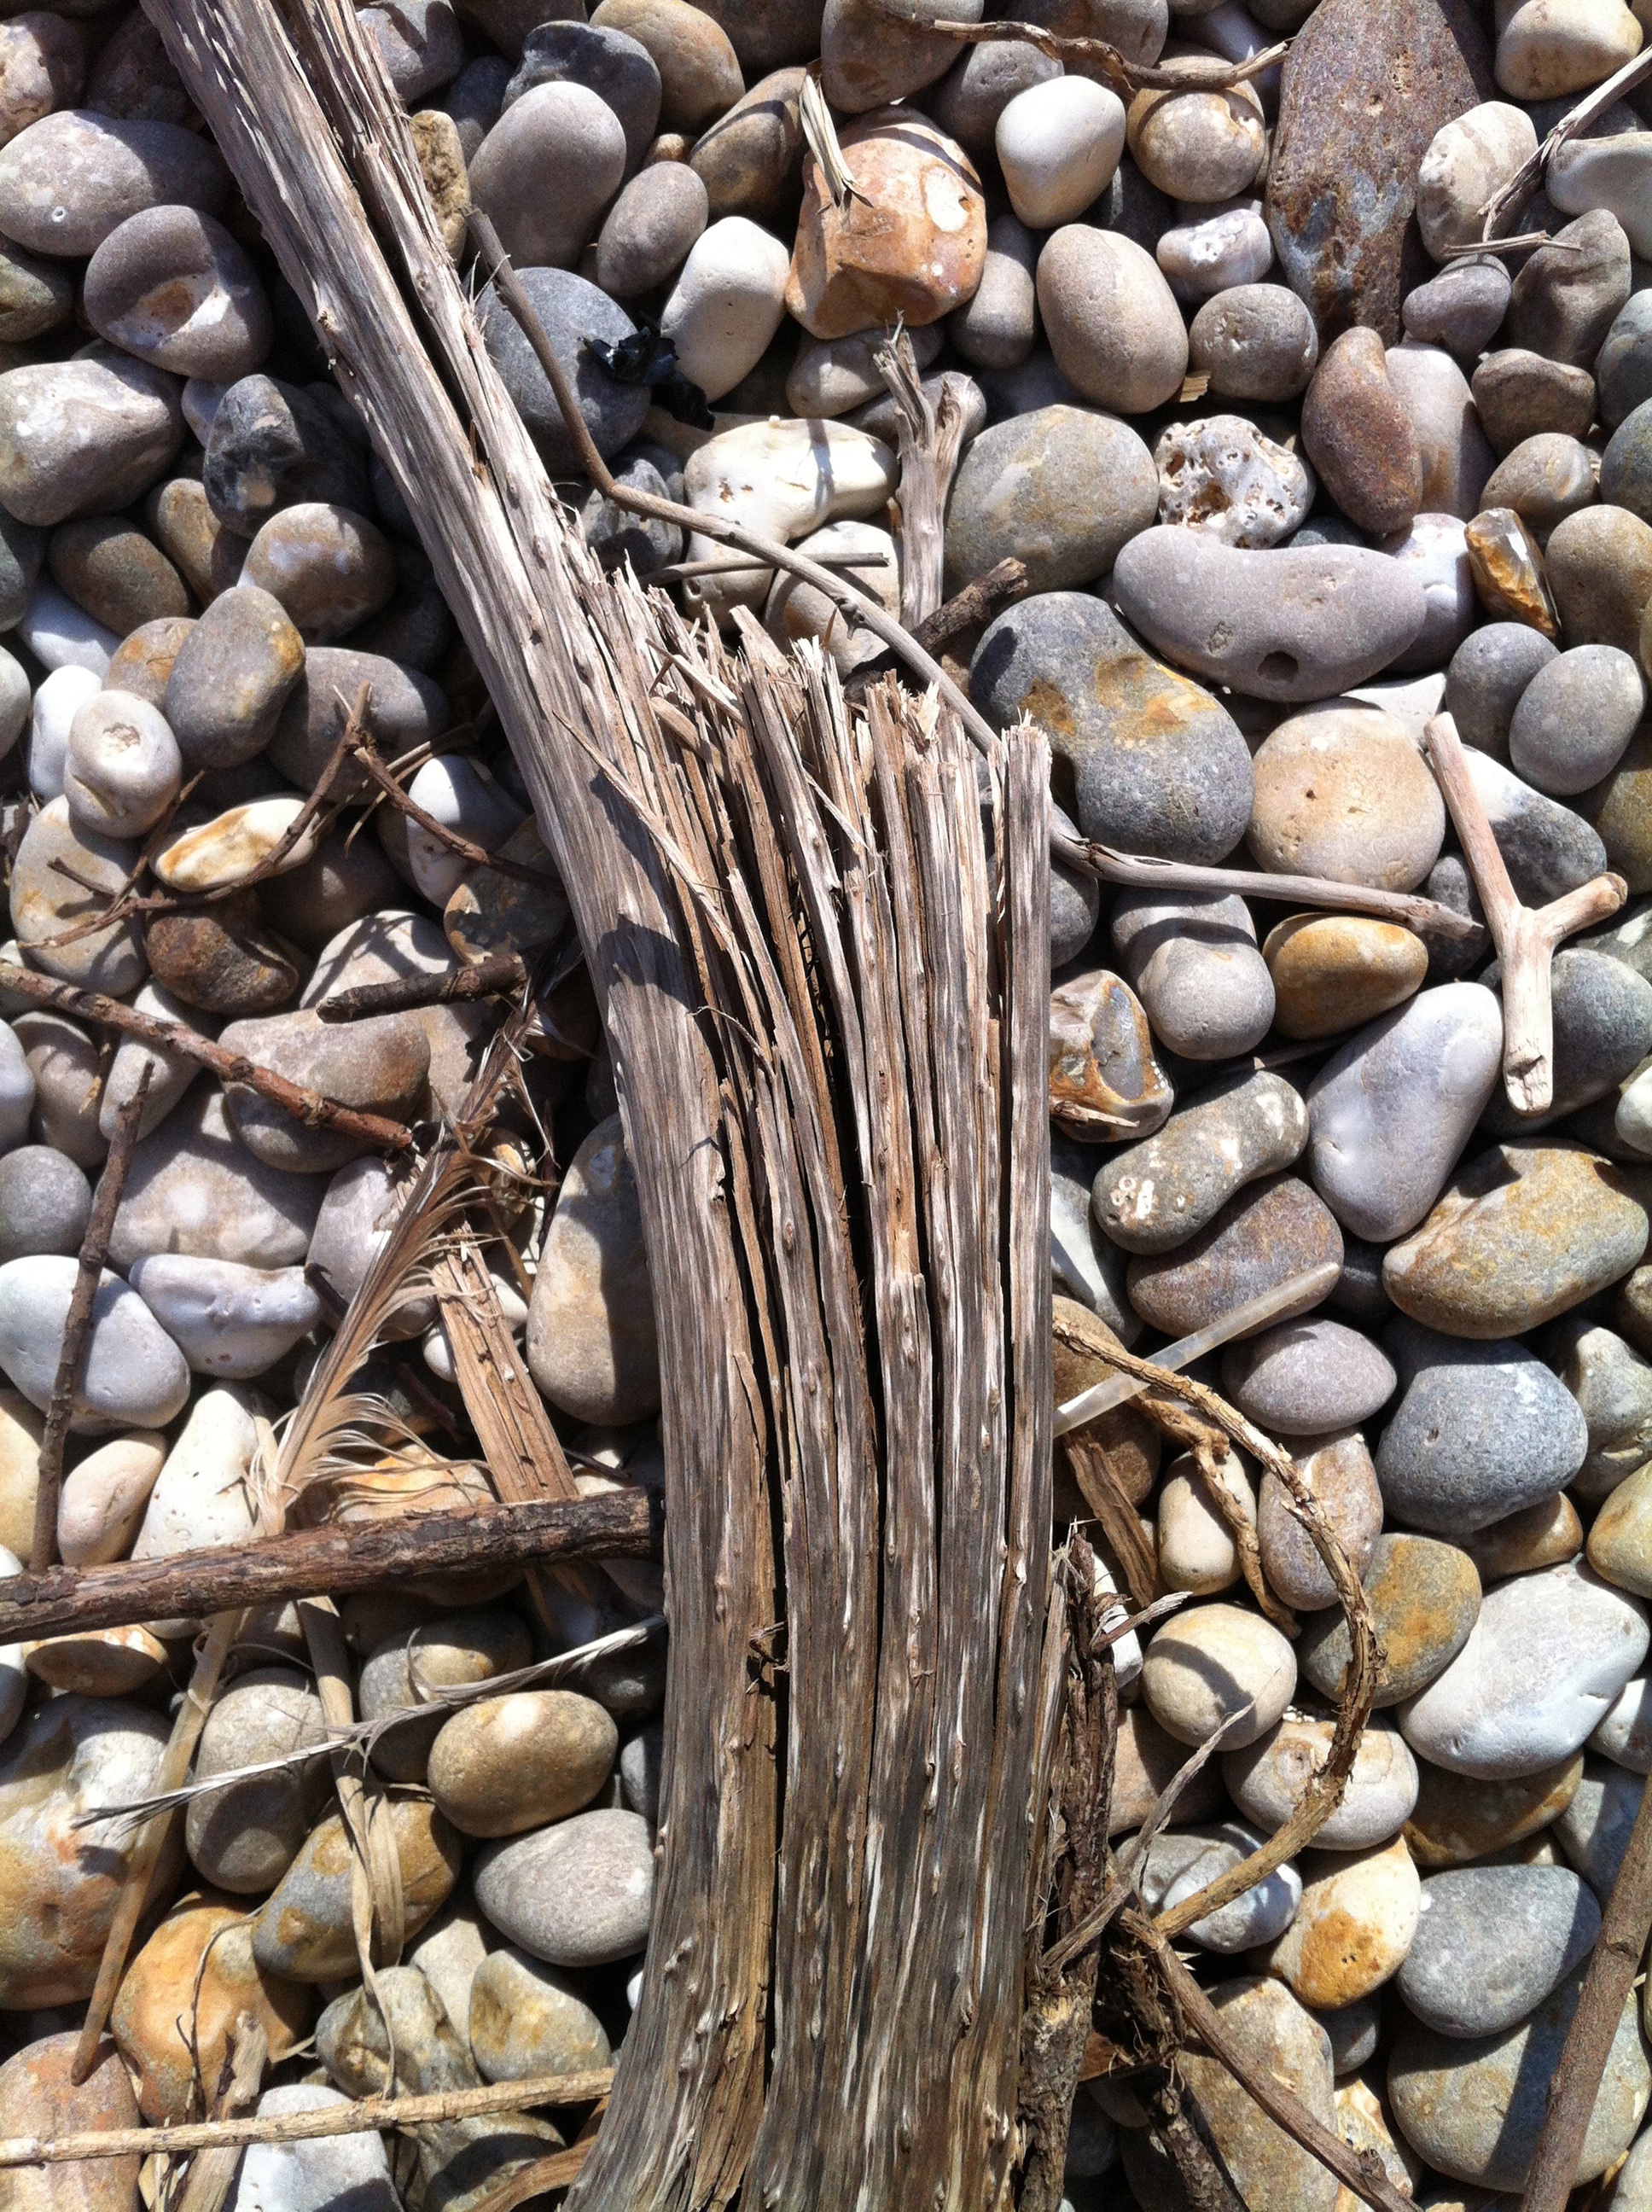
tree, rock, branch, wood, trunk, pebble, stone wall, material, gravel, grass family